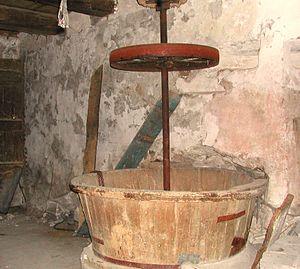
Cuve à décortiquer l’épeautre
Le petit épeautre de Haute-Provence et la farine issue de cette céréale sont tous deux protégés par une IGP depuis 2007 pour le premier et 2010 pour la seconde.